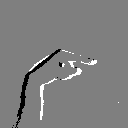
ASL letter: g